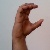
The image shows a hand gesture representing the letter 'C' in Indian Sign Language.